Ban Sop Ruak

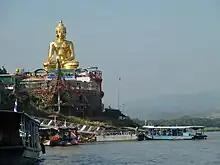
Golden Buddha statue near the Laos-Myanmar-Thailand tripoint monument at Ban Sop Ruak.

Ban Sop Ruak is a village in Wiang subdistrict ("tambon") of Chiang Saen District ("amphoe") in Chiang Rai Province, northern Thailand. The village is situated at the confluence of the Ruak River and the Mekong River which form the tripoint border of Thailand, Myanmar, and Laos. This location has enabled it to be marketed to tourists as the "heart" of the Golden Triangle, as the area is popularly known.